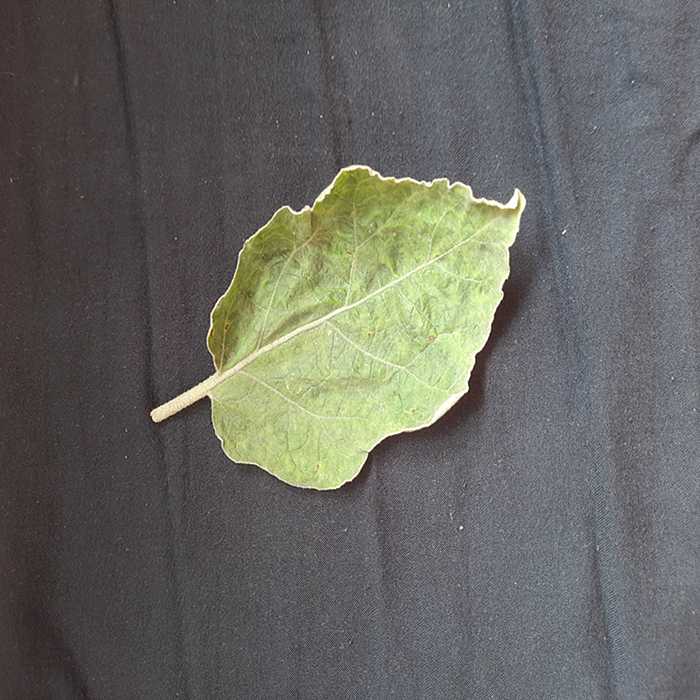
Plant: Eggplant
Label: Eggplant begomovirus